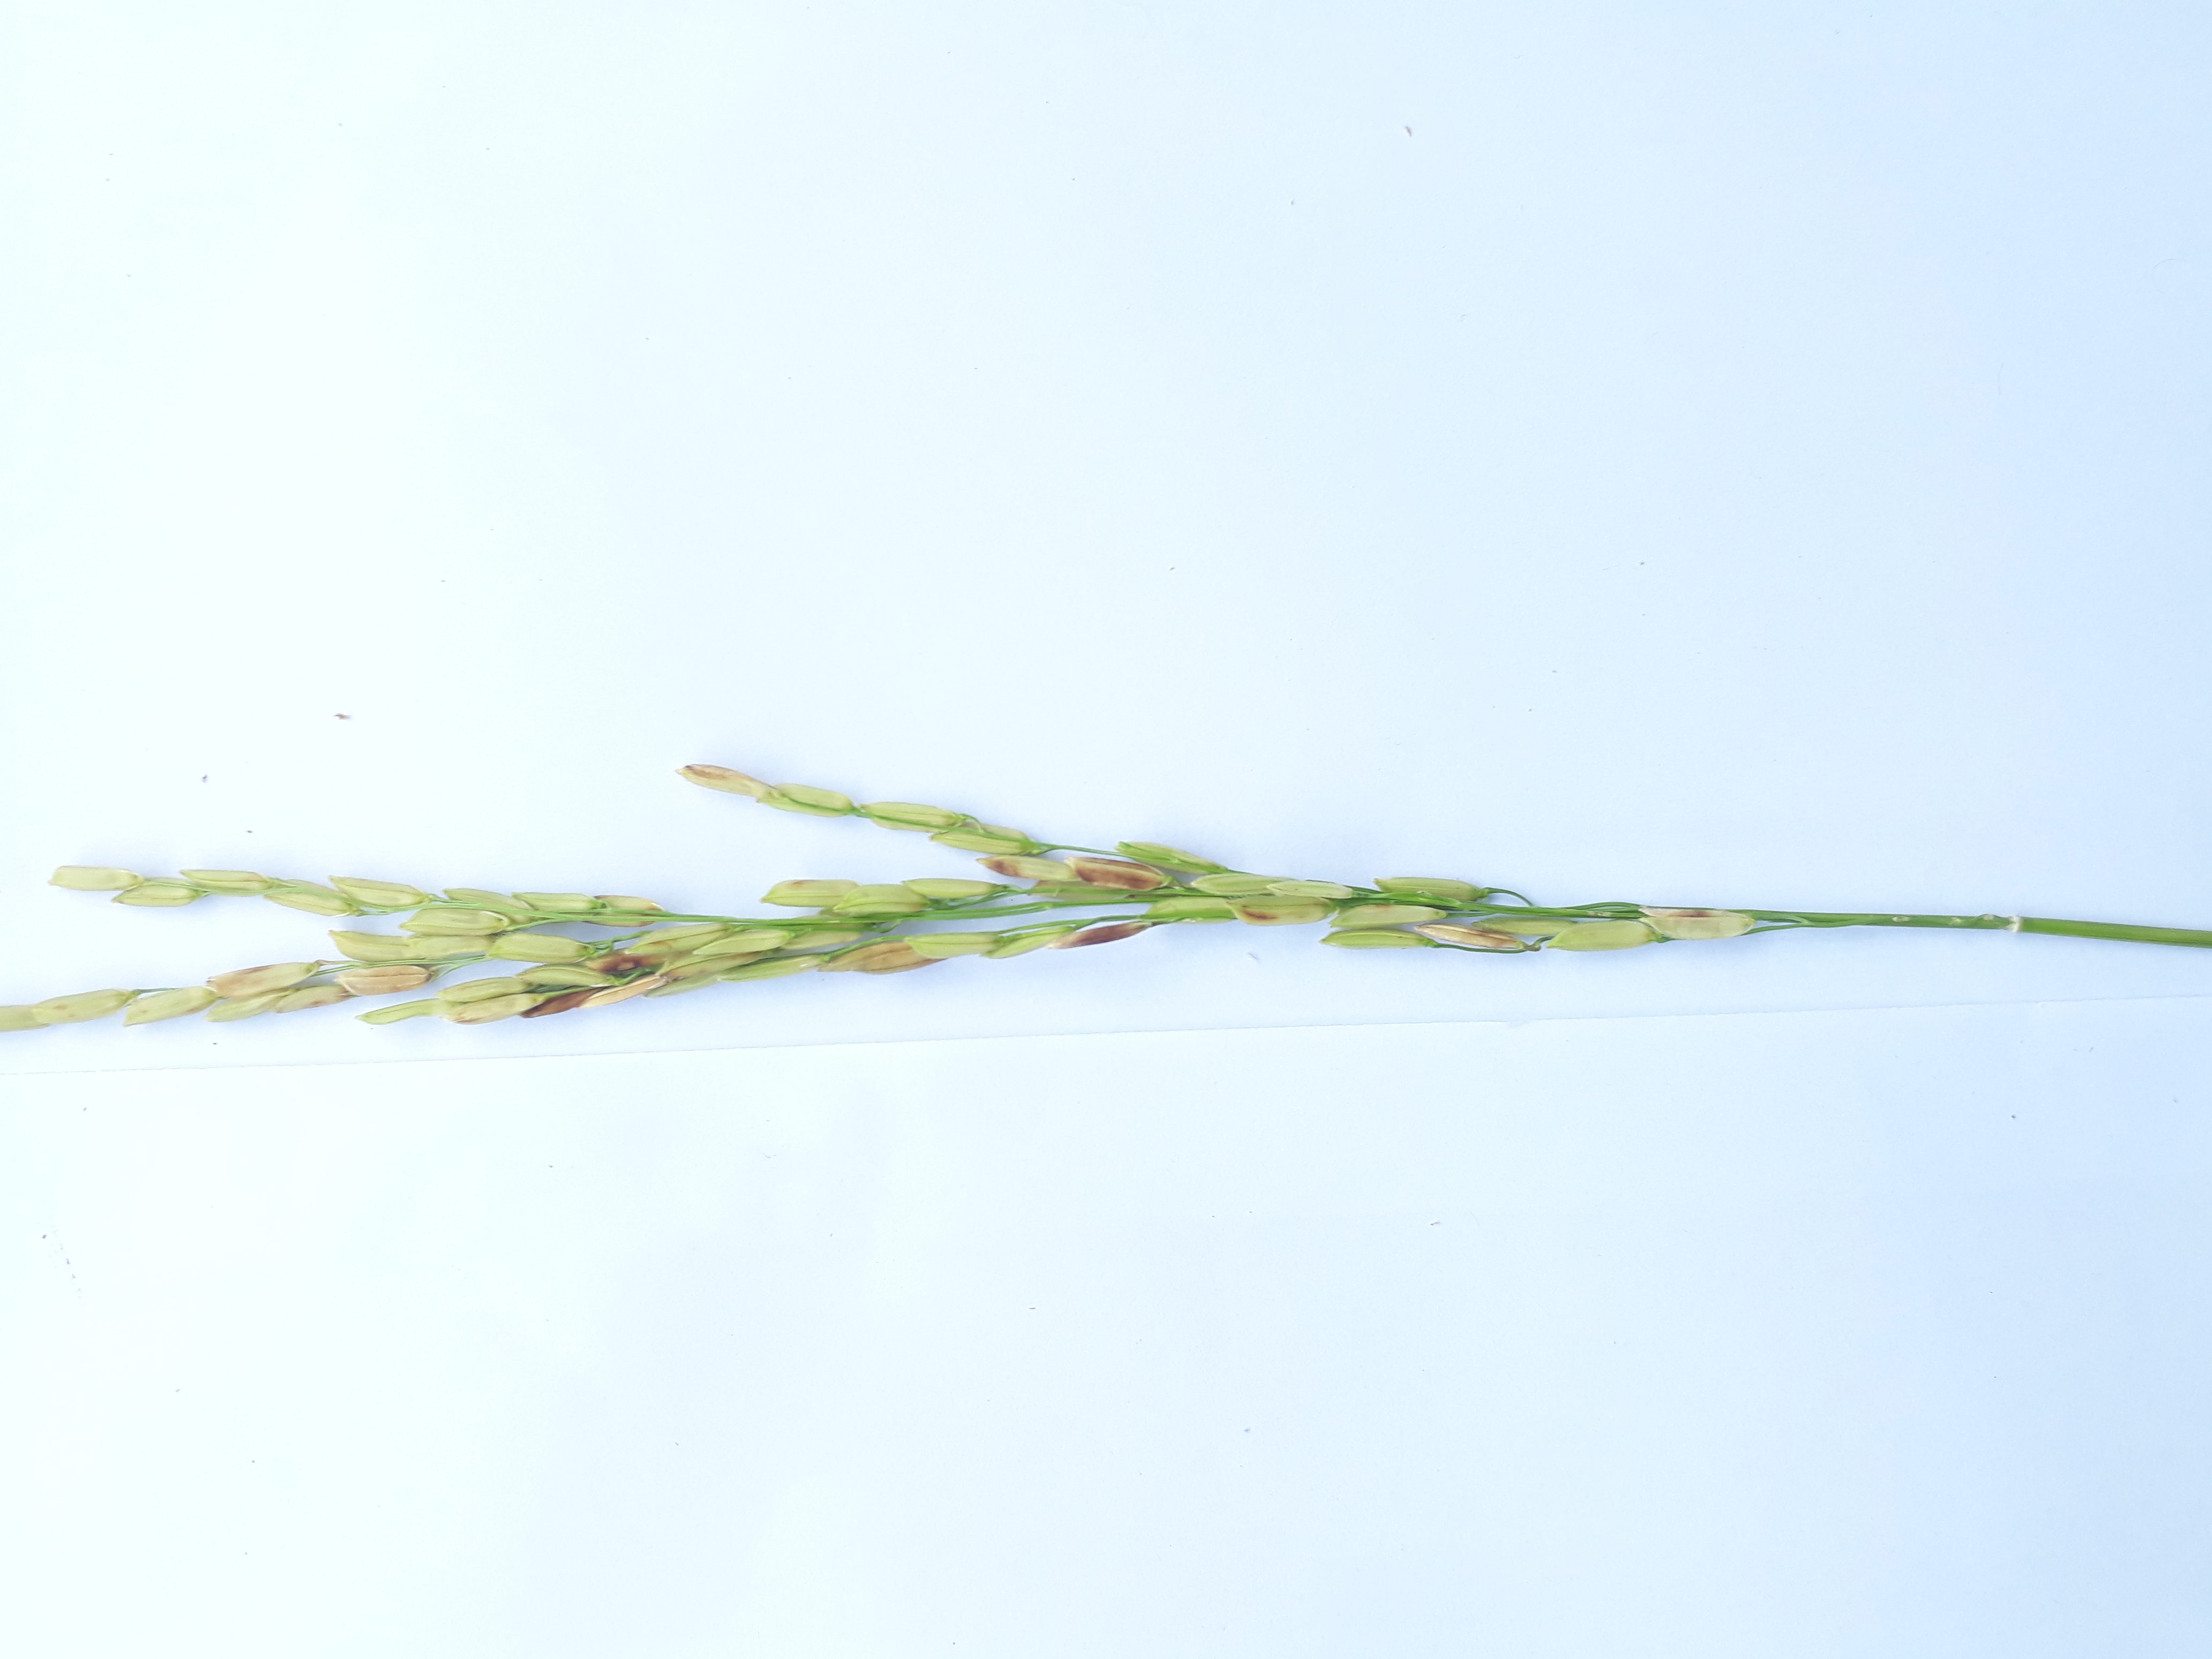
Label: Damaged